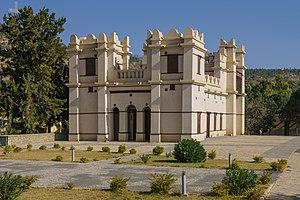
Yohannes IV est un militaire et un homme d'État éthiopien, Negusse Negest de 1872 à 1889. Né Kassa Mercha, il est également connu sous son nom de cavalier Abba Bezbez.